Joseph Napoléon Sébastien Sarda Garriga

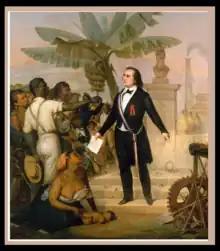
1848 Depiction of Sarda Garriga

Joseph Napoléon Sébastien Sarda Garriga (1808–1877) was a French abolitionist.